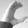
ASL letter: C